Bribery

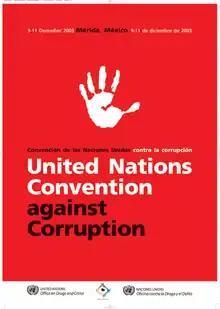
United Nations Convention against Corruption

Many types of payments or favors may be fairly or unfairly labeled as bribes: tip, gift, sop, perk, skim, favor, discount, waived fee/ticket, free food, free ad, free trip, free tickets, sweetheart deal, kickback/payback, funding, inflated sale of an object or property, lucrative contract, donation, campaign contribution, fundraiser, sponsorship/backing, higher paying job, stock options, secret commission, or promotion (rise of position/rank).